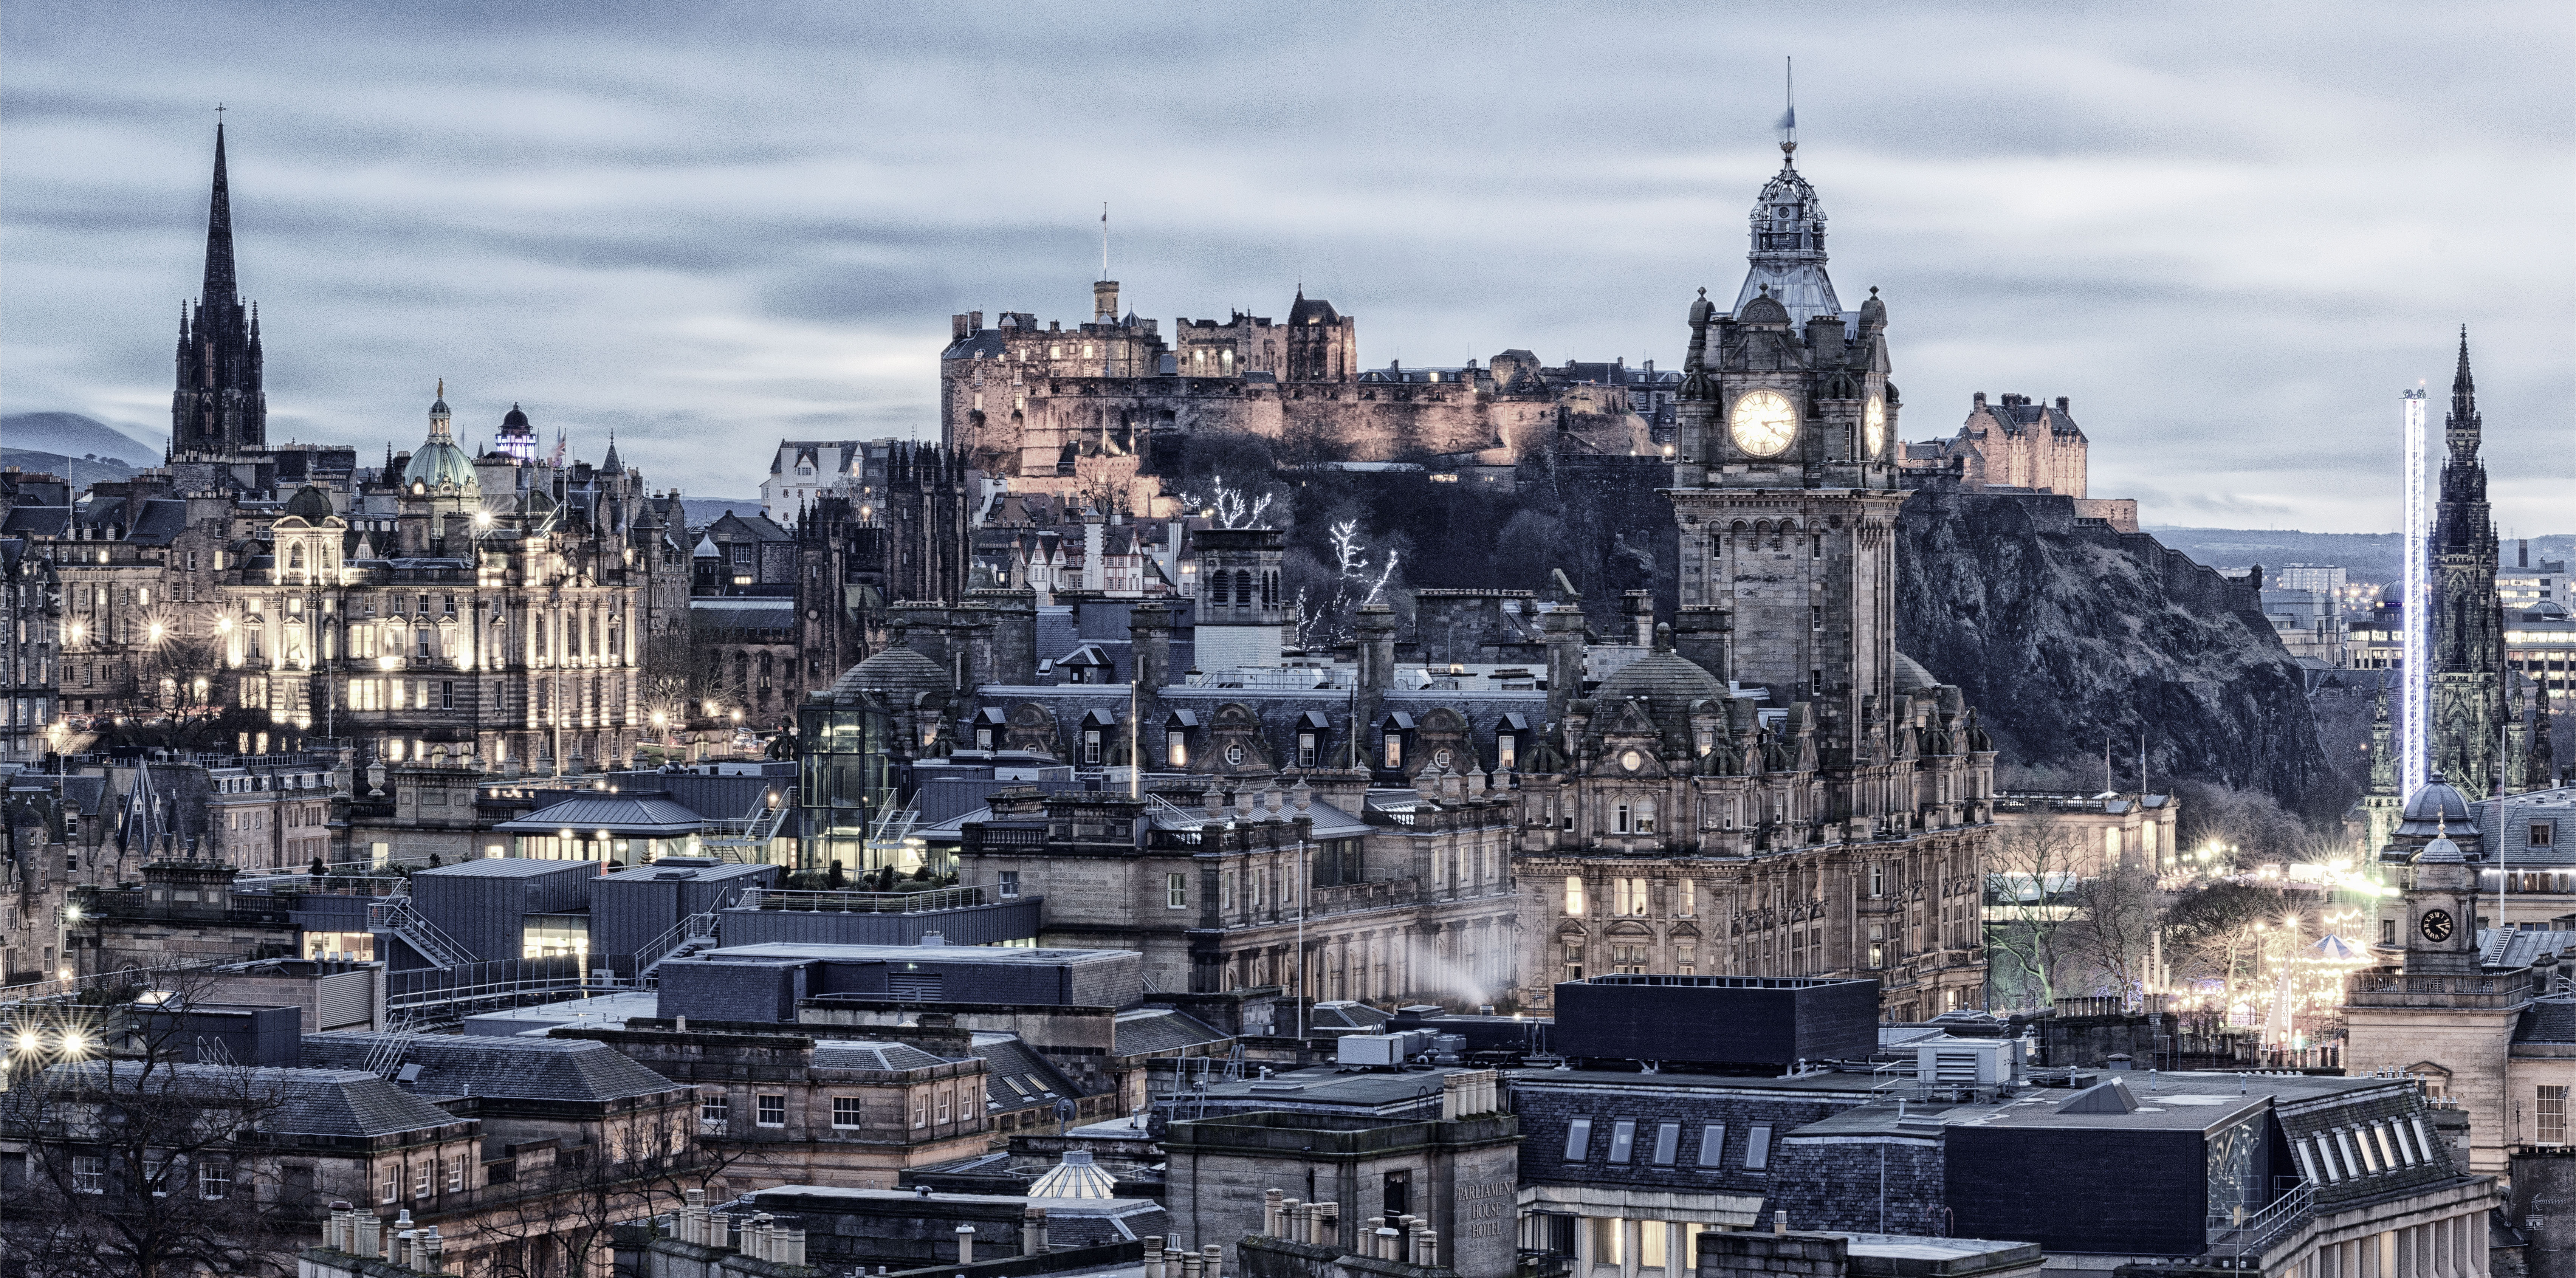
sky, skyline, town, building, city, skyscraper, cityscape, panorama, tower, medieval architecture, cool image, spire, scotland, edinburgh, i, auldreekie, edinburghcastle, metropolis, urban area